Francisco de Paula Santander

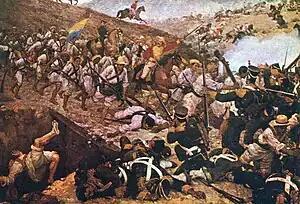
Santander (wearing red, on top a horse) leads the bayonet charge across the Boyacá Bridge, by Martín Tovar y Tovar (1890)

After arriving in Santa Fe, the young Francisco de Paula lived in the Colegio de San Bartolomé where his maternal uncle lived at that time, the priest Nicolás Mauricio de Omaña, who occupied the position of vice-rector of that establishment. Nicolás Mauricio de Omaña was a well known figure in the city, and was friends with many of the enlightened and cultured criollos of Santa Fe. His teachings had a large influence over the young Santander who wrote in his memoirs that his uncle had taught him " To know the justice, convenience and need for these countries to shake Spanish domination."